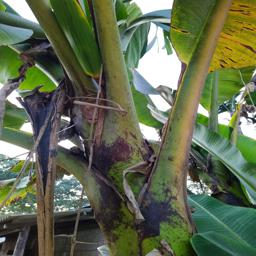
Label: YELLOW SIGATOKA